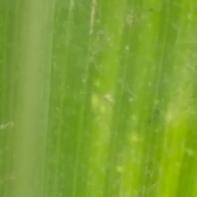
Crop: Maize
Condition: stripe-d